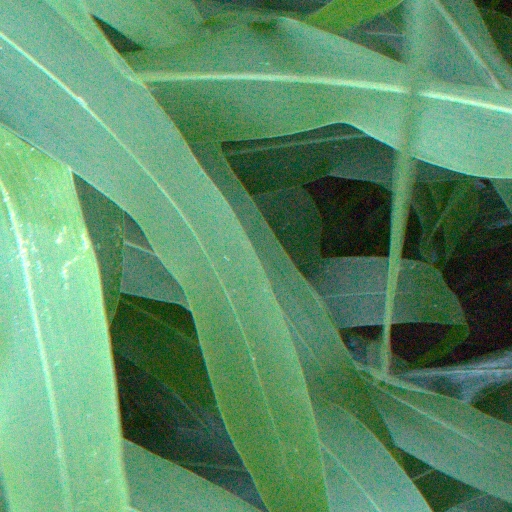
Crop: sorghum